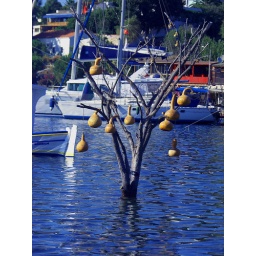
pumpkin tree in water